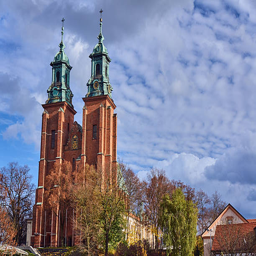
the towers of type of place of worship